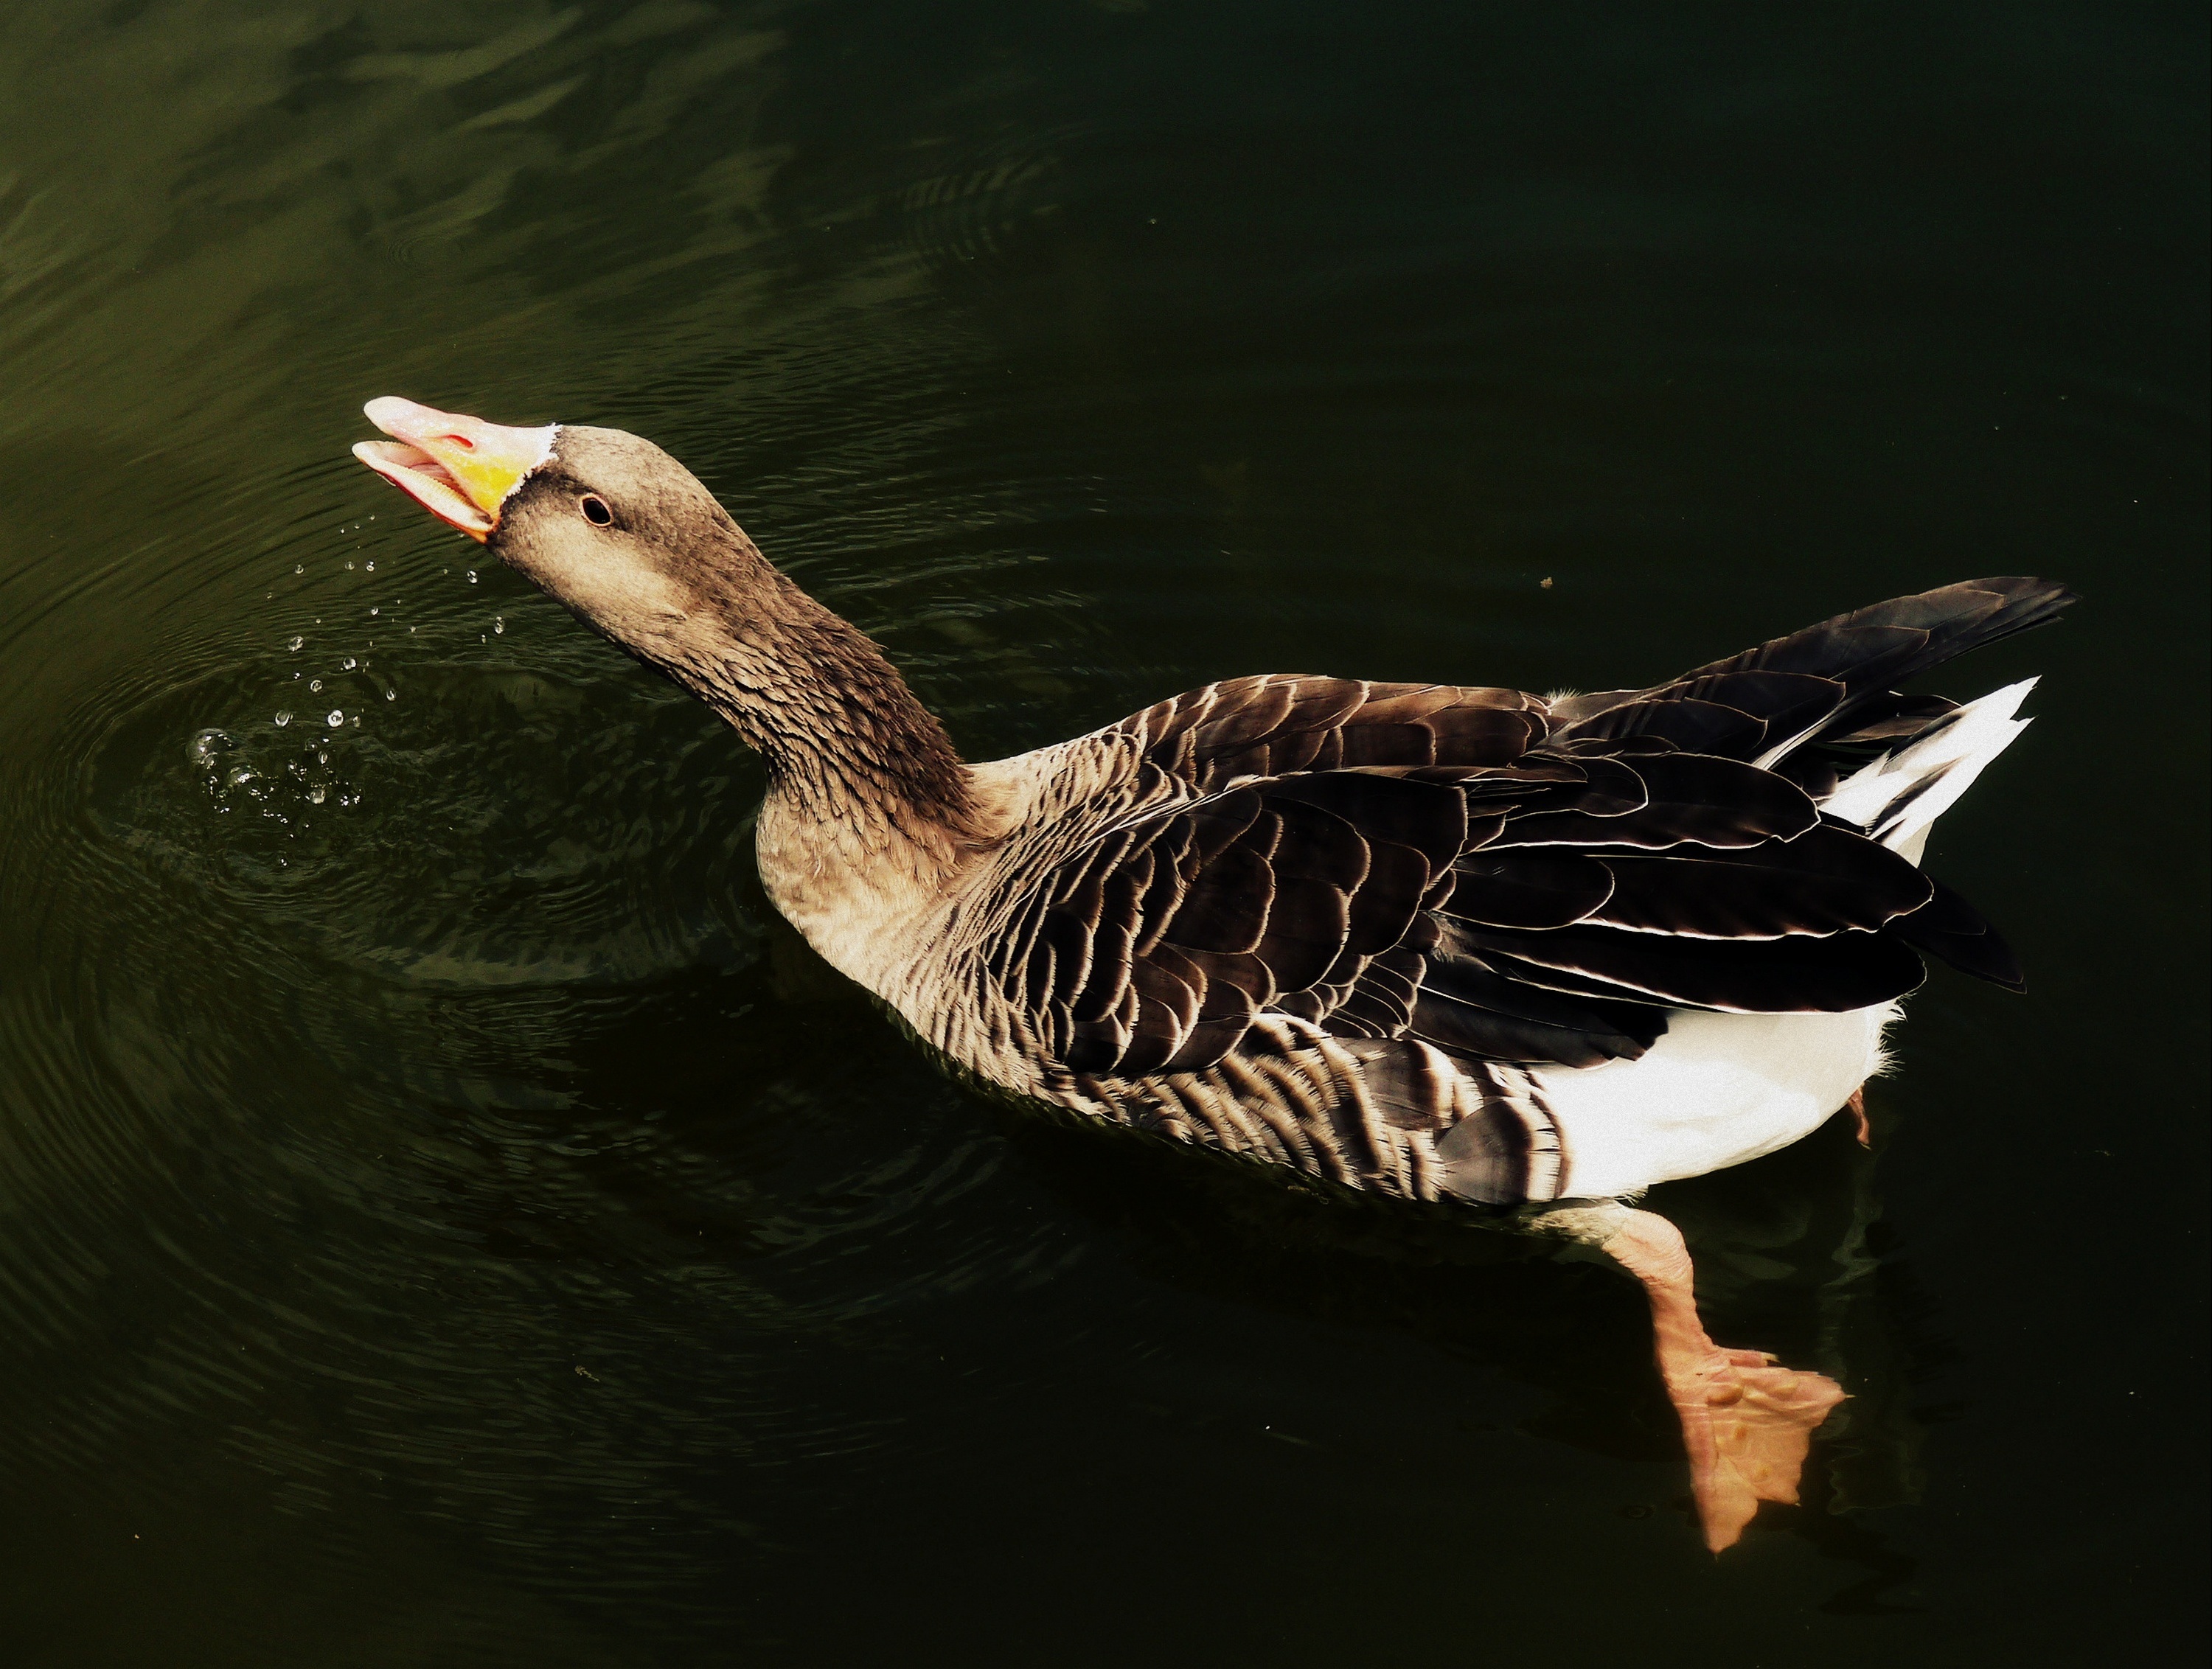
water, nature, bird, wing, animal, wildlife, beak, fauna, swimming, outdoors, duck, goose, vertebrate, waterfowl, water bird, mallard, ducks geese and swans, greater white fronted goose, white fronted goose, fowls